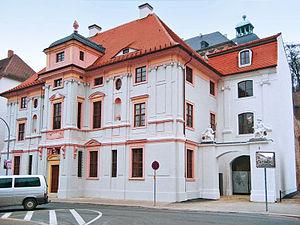
Weißenfels est une ville d'Allemagne, du Land de Saxe-Anhalt. Elle a 30 046 habitants et est située sur la Saale.